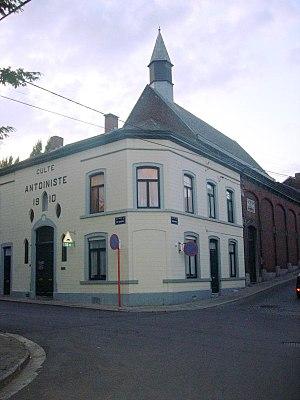
Temple Antoiniste de Jemeppe-sur-Meuse (Belgique), centre du culte Antoiniste
Jemeppe-sur-Meuse est une section de la ville belge de Seraing située en Région wallonne dans la province de Liège.
Le culte antoiniste, fréquemment appelé antoinisme, est un culte d'inspiration chrétienne fondé en 1910 par le Wallon Louis-Joseph Antoine à Jemeppe-sur-Meuse. Avec un total de 64 temples à son apogée, plus de quarante salles de lecture à travers le monde et des milliers de membres, il reste le seul mouvement religieux né en Belgique dont la renommée a dépassé les frontières du pays, parvenant à s'implanter hors de son pays d'origine. Principalement actif en France, le mouvement se caractérise par une structure décentralisée, des rites simples, une discrétion et une tolérance vis-à-vis des autres croyances, autant d'éléments qui ont amené le sociologue Régis Dericquebourg à estimer que, tant dans sa forme que dans son style, le culte antoiniste apparaît très original.
Cette page présente une liste des temples construits par le culte antoiniste, un nouveau mouvement religieux fondé au début du XXᵉ siècle en Belgique, présentés par pays et par ordre chronologique. Un temple est un bâtiment dans lequel le culte est pratiqué par les desservants du culte antoiniste deux fois par jour, à 10 heures et à 19 heures, excepté le vendredi et le samedi, avec quelques différences en France et en Belgique. Tous les temples appartiennent à l'association « Culte antoiniste », à l'exception de l'un des temples de Belgique, qui, lui, est rattaché à l'asbl « Les Disciples de Père et de Mère Antoine ». À son apogée, le culte a compté 64 temples dans le monde : 32 en Belgique, 31 en France et un à Monaco ; toutefois, certains temples de Belgique ont été vendus à partir du XXIᵉ siècle.
Seraing ou Seraing-sur-Meuse est une ville francophone de Belgique située en Région wallonne dans la province de Liège. Il s'agit du lieu de l'ancienne résidence d'été des princes-évêques de Liège avant de devenir une ville industrielle au XIXᵉ siècle.